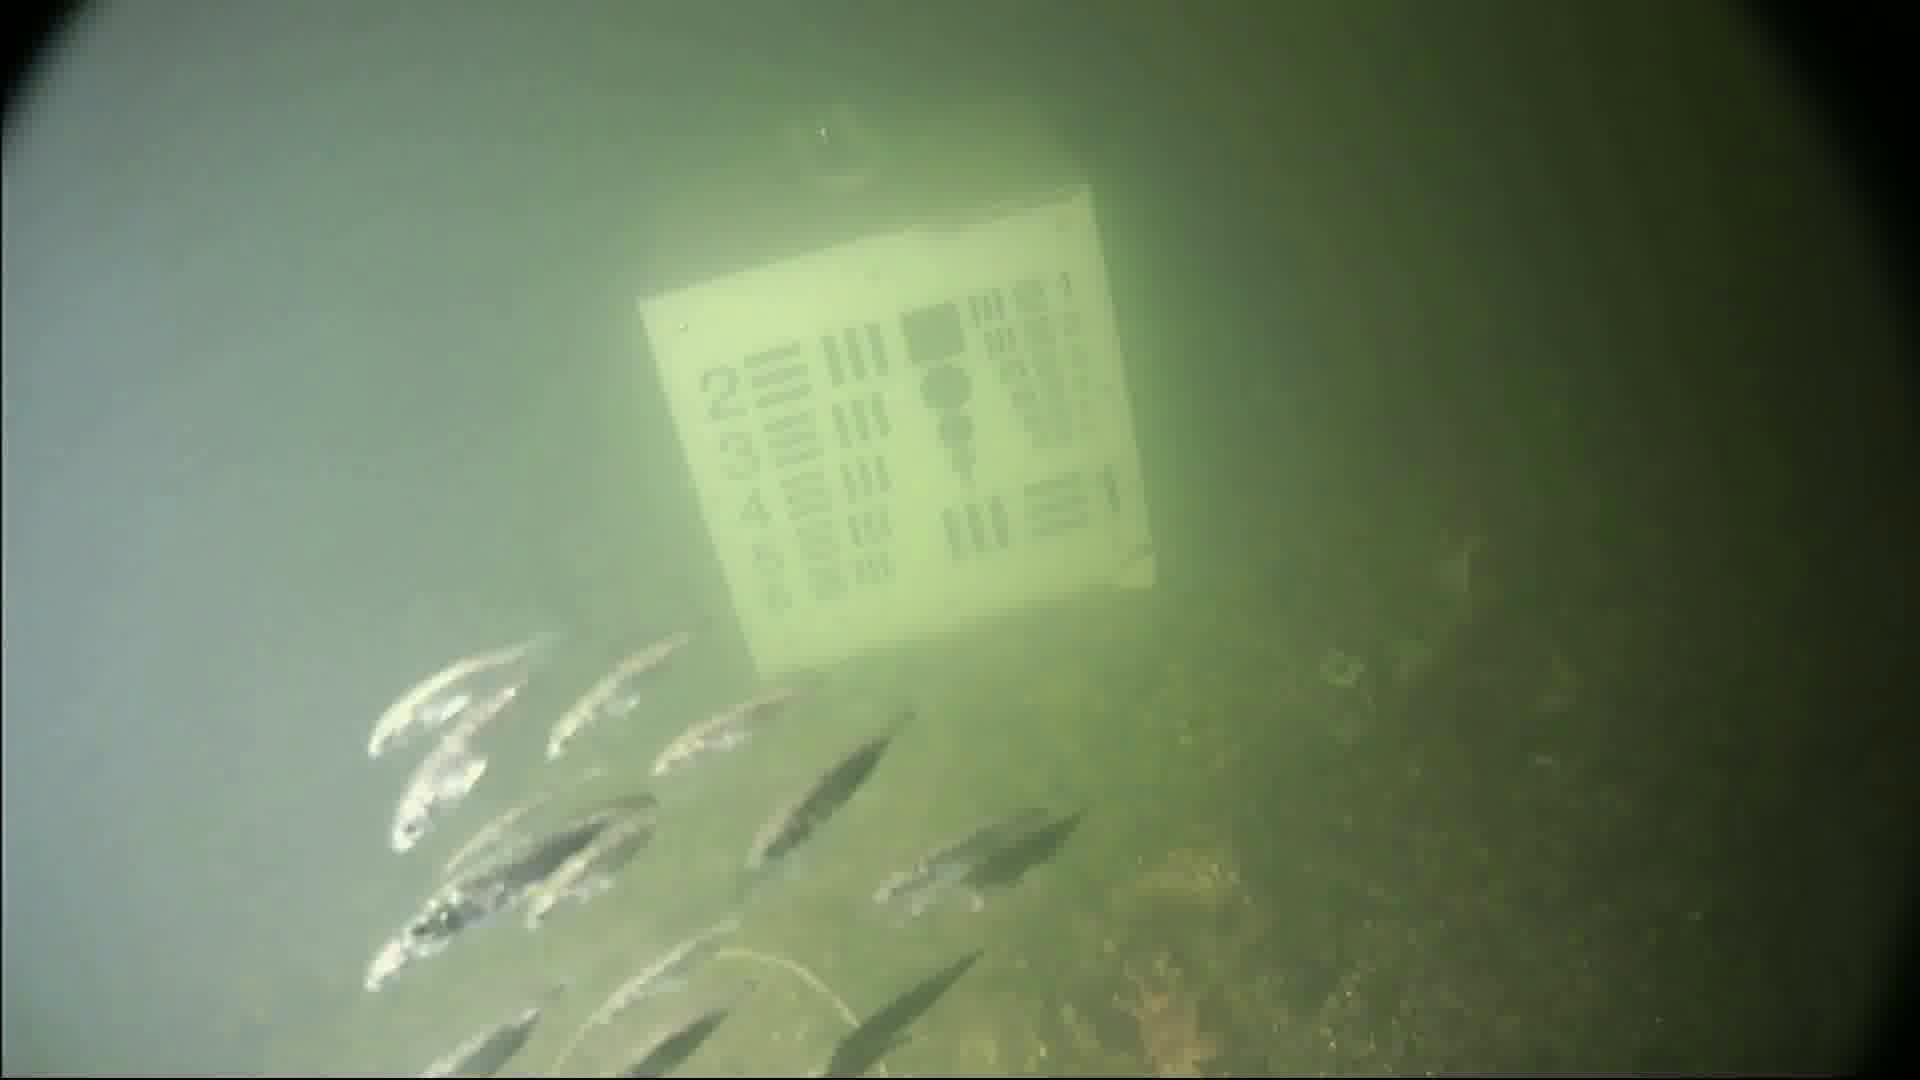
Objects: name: small_fish
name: starfish